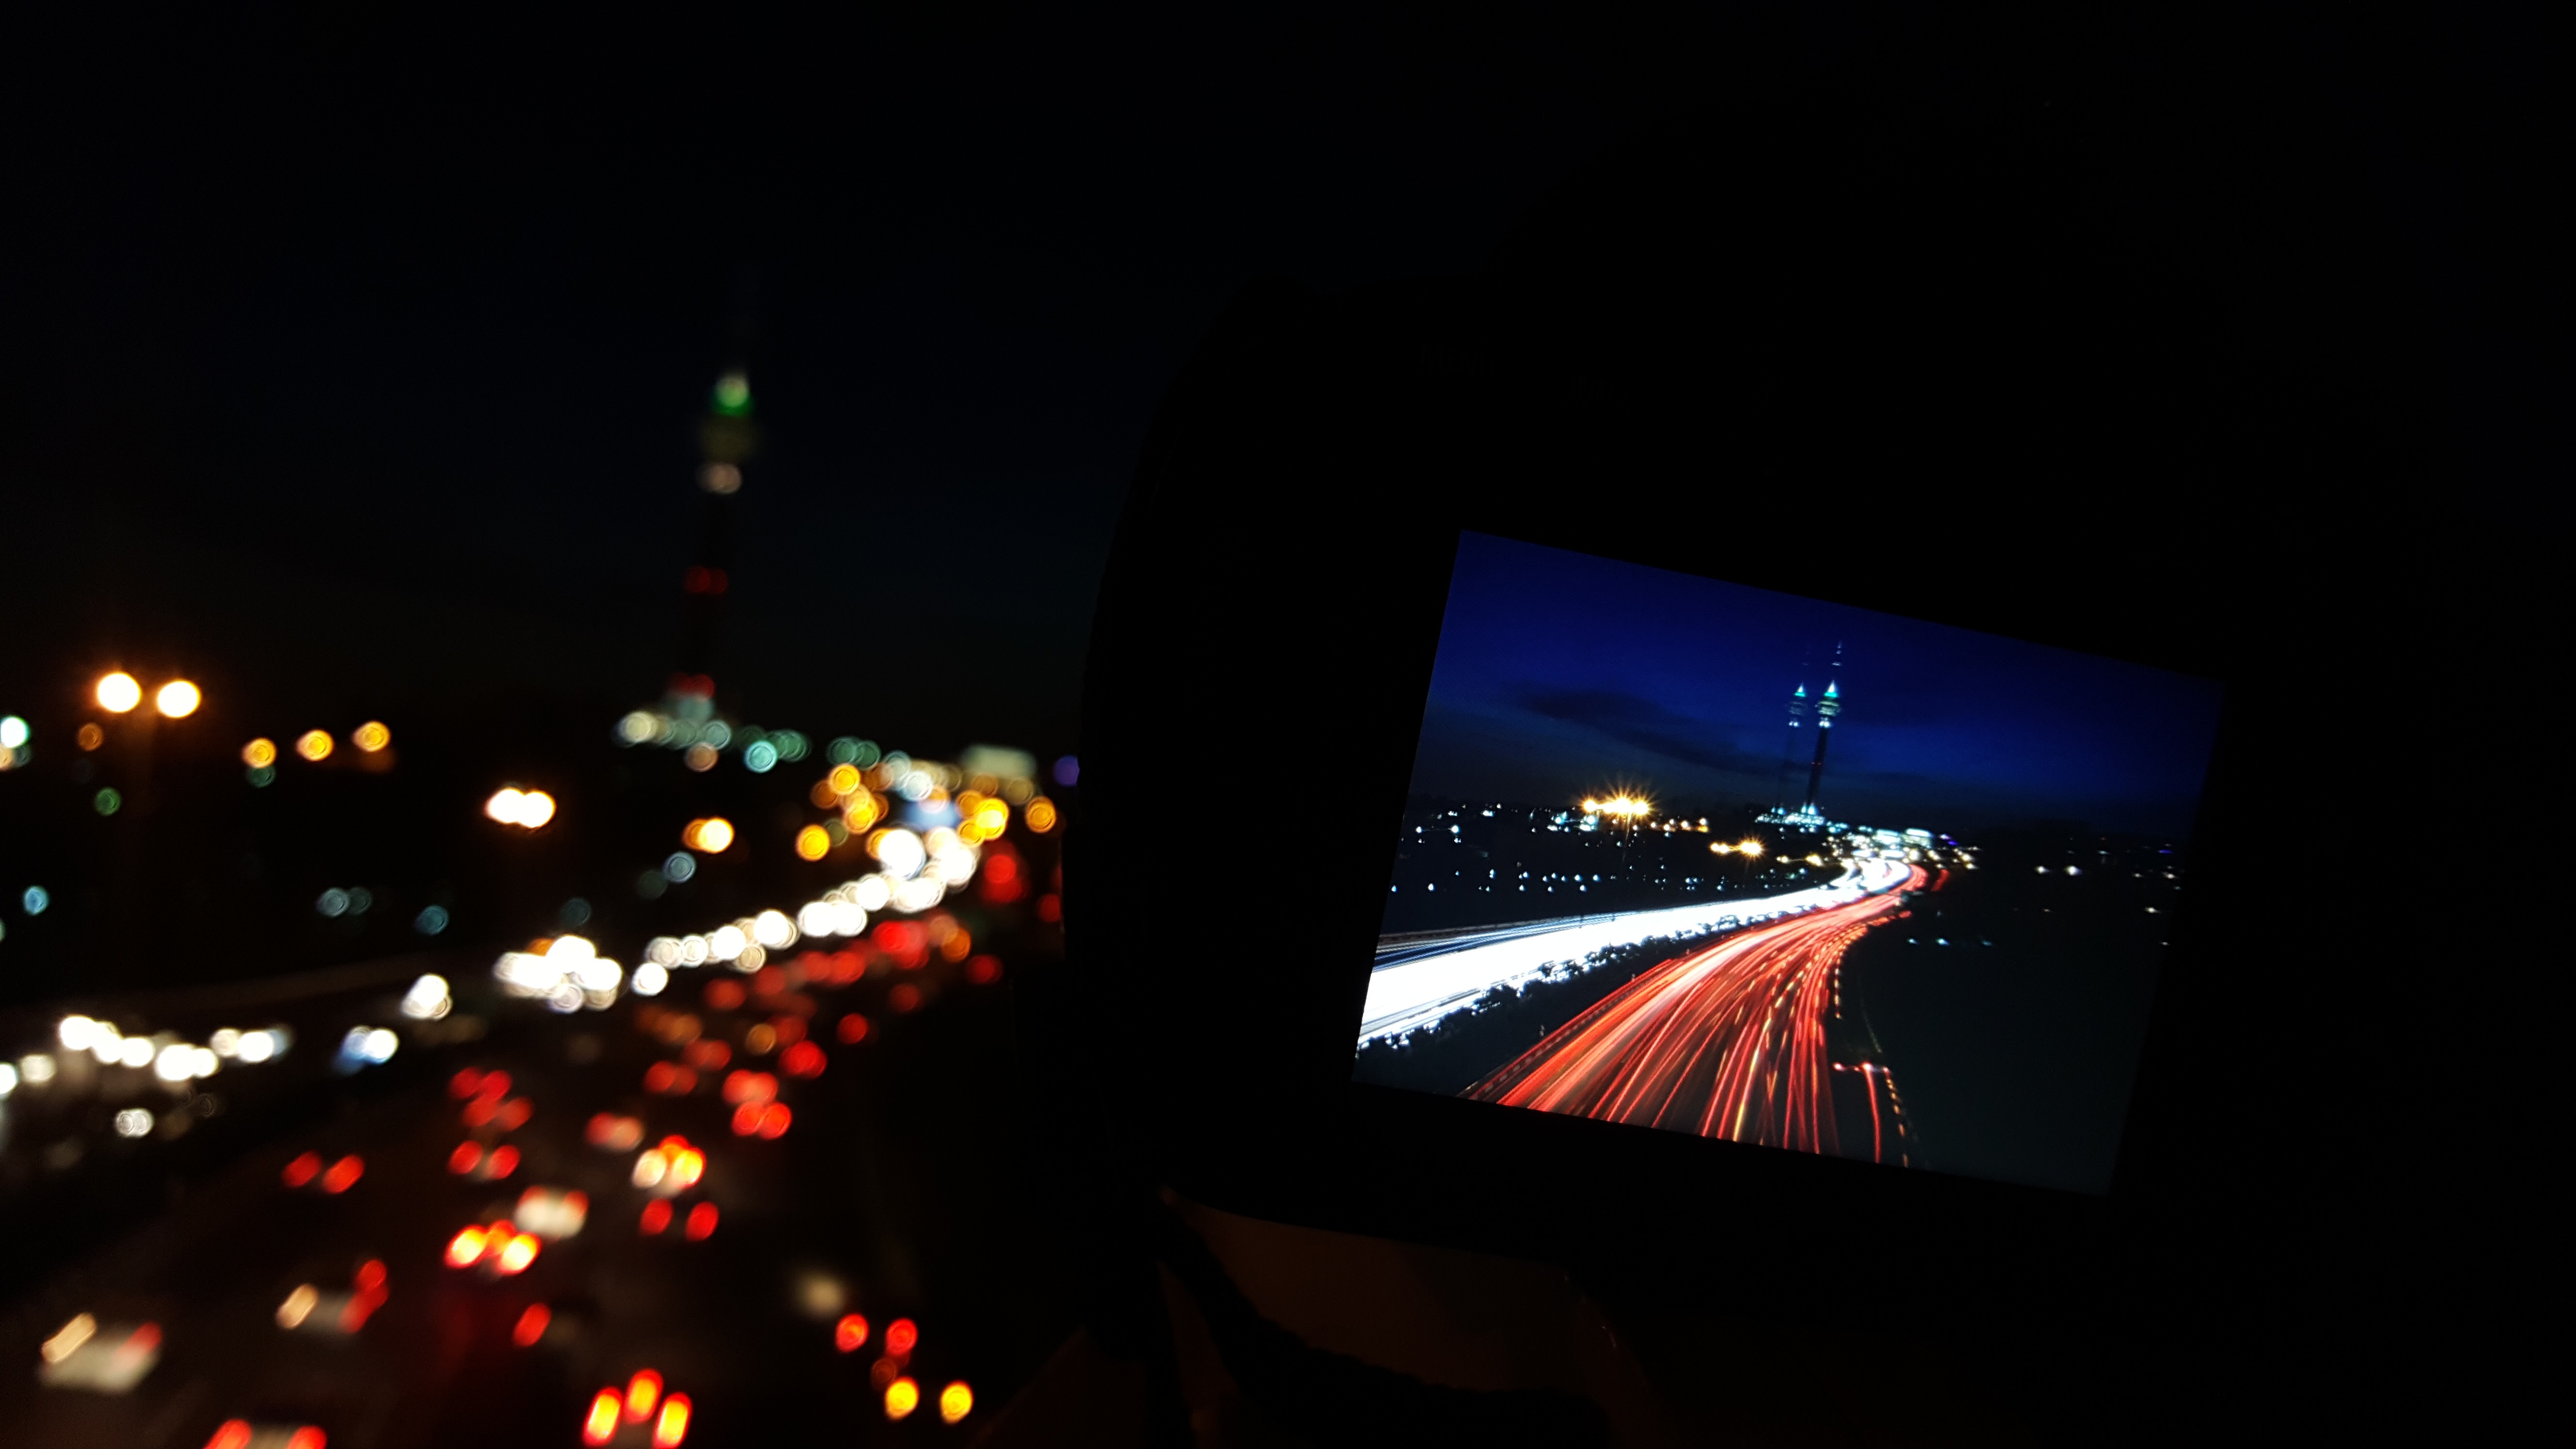
light, night, darkness, lighting, christmas decoration, christmas lights